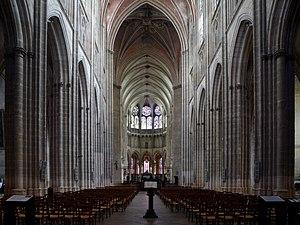
La cathédrale Saint-Étienne d'Auxerre est une cathédrale catholique française, située dans la ville d'Auxerre, dans le département de l'Yonne. De style gothique, elle fait l'objet d'une protection au titre des monuments historiques depuis 1840. Elle est dédiée à saint Étienne, premier martyr auxerrois.